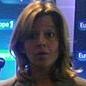
Age: 33